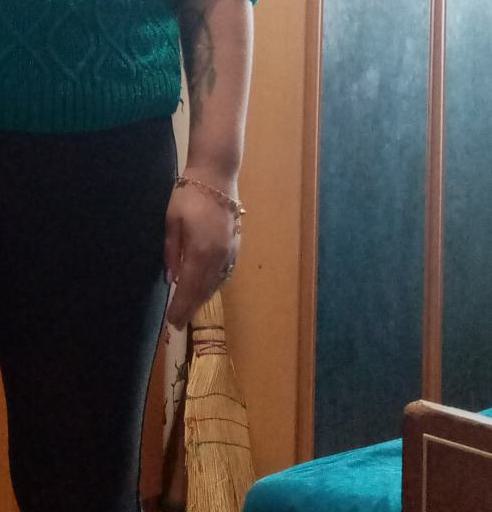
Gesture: no_gesture